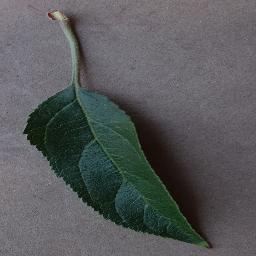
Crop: apple
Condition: healthy